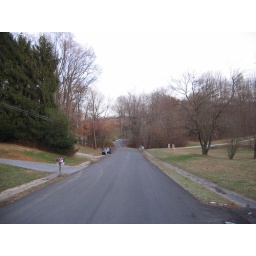
Down the road of the house in which I'm staying.